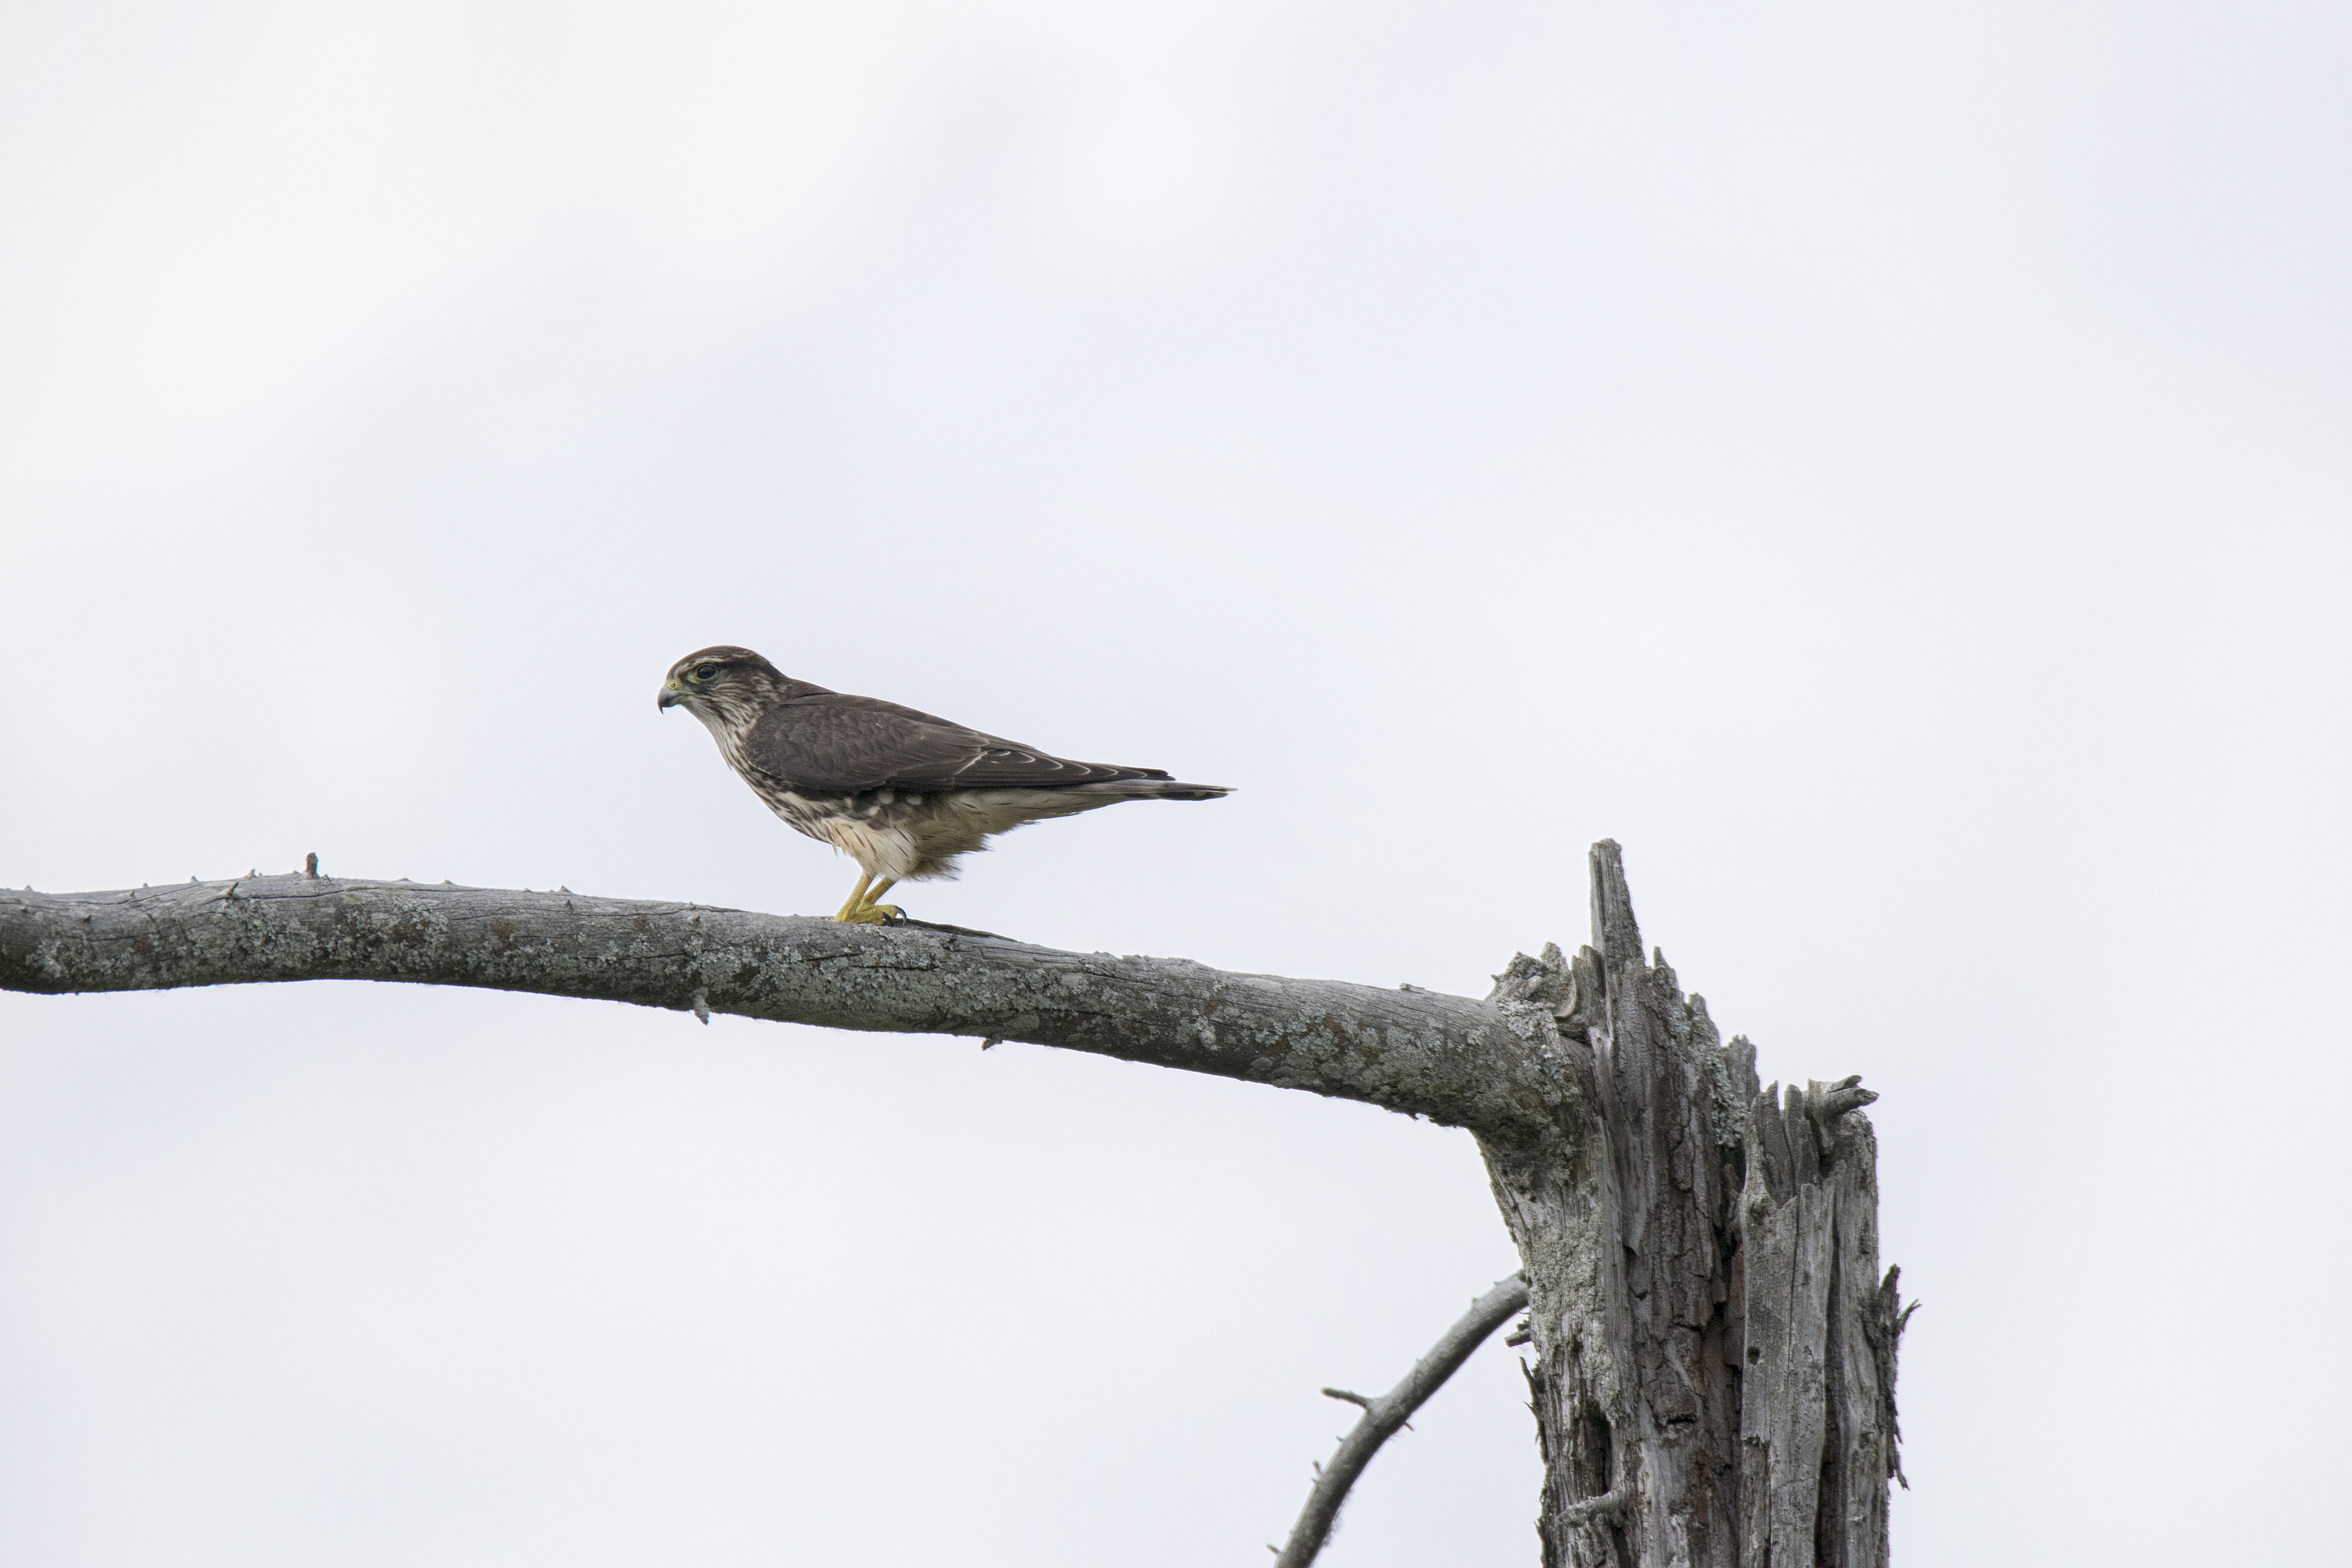
branch, bird, wing, wildlife, beak, fauna, canada, vertebrate, quebec, sherbrooke, oiseau, faucon, merillon, merlin, perching bird, accipitriformes